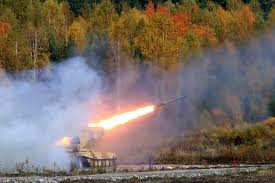
Label: Self Propelled Artillery